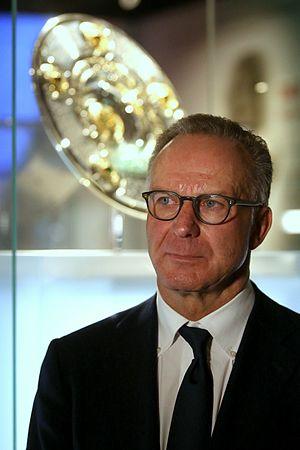
Karl-Heinz Rummenigge, né le 25 septembre 1955 à Lippstadt en Allemagne de l'Ouest, est un footballeur international allemand. Il évoluait au poste d'attaquant.